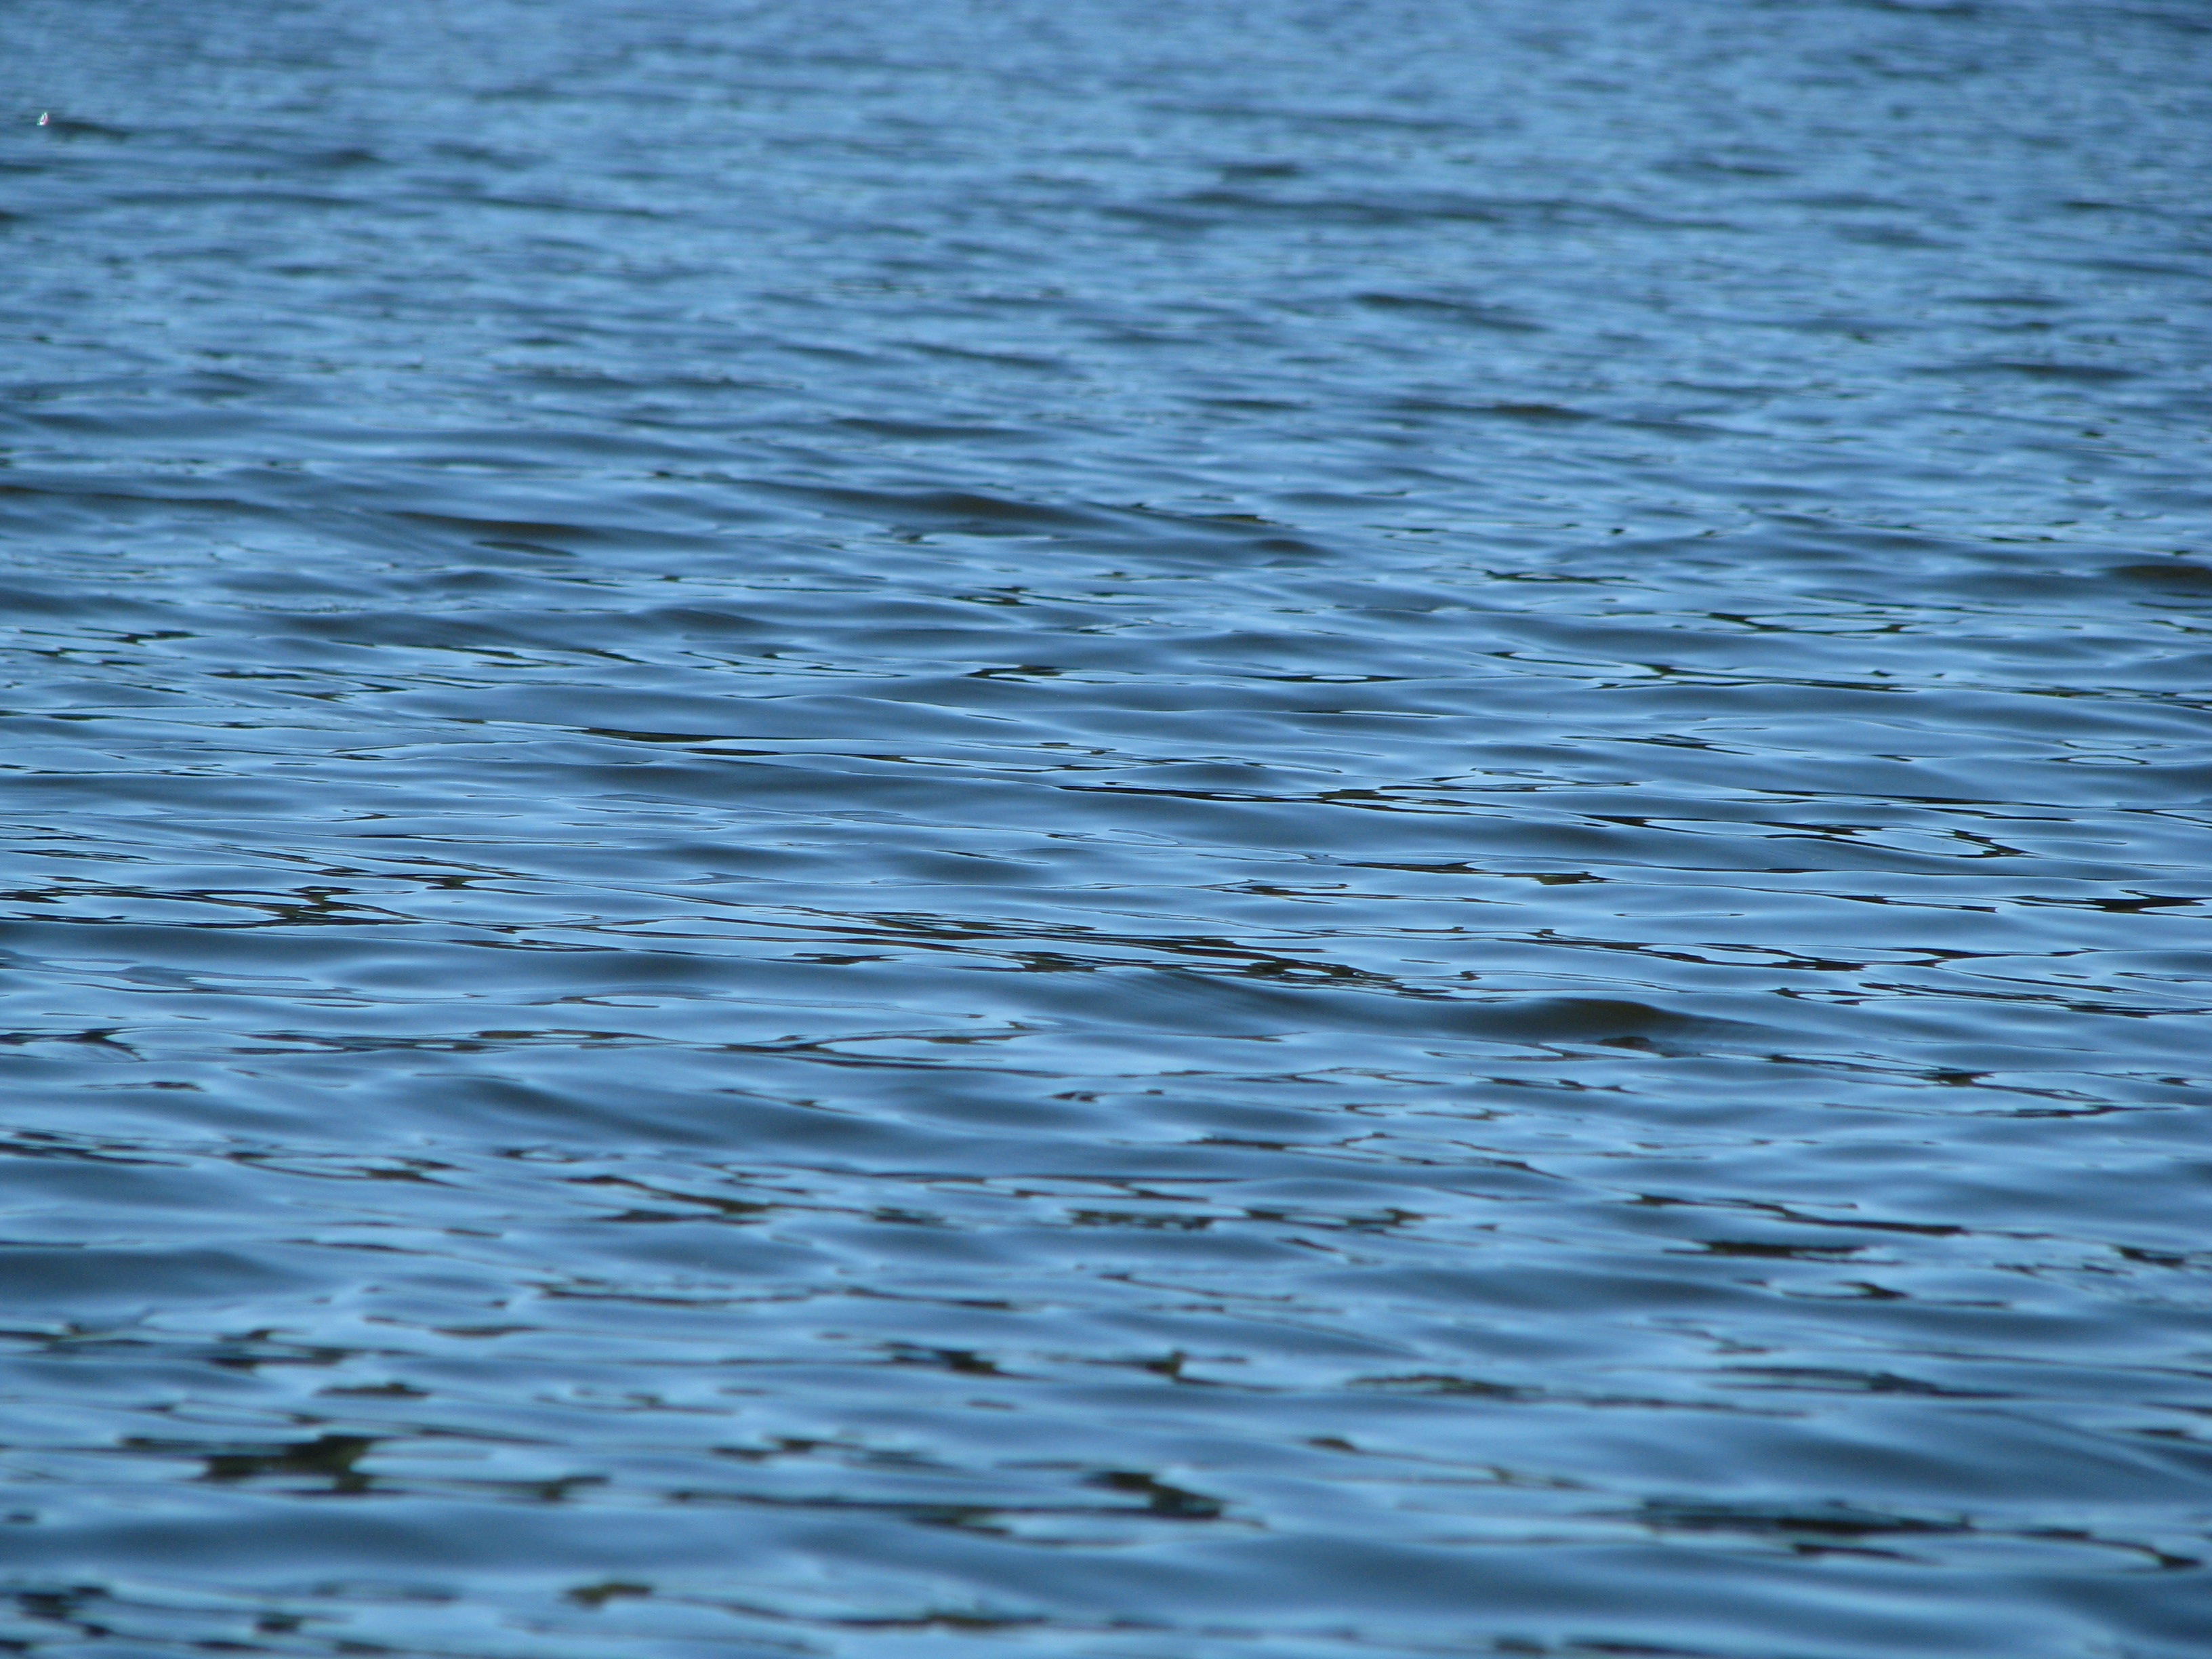
sea, coast, water, ocean, horizon, sunlight, shore, wave, lake, reflection, kodaikanal, wind wave